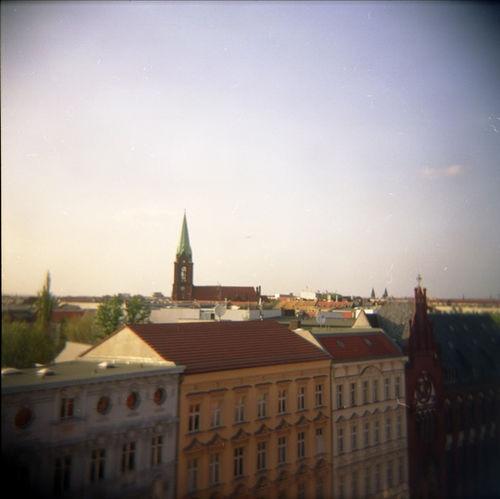
Weather: sun or clear